Menemerus nigli

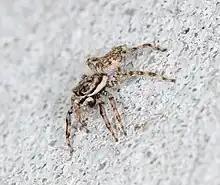
male "M. nigli" on a ruin in Thailand

"Menemerus affinis" is a species of jumping spider that was first described by Wanda Wesołowska and Mario Freudenschuss in 2012. They allocated it to the genus "Menemerus". It is one of over 500 species identified by the Polish arachnologist over her career. Initially, only the male of the species was identified, with the first description of the female being by Pir Asmat Ali, Wayne Maddison. Muhammad Zahid and Abida Buttin in 2018. The genus was first circumscribed in 1868 by Eugène Simon and contains over 60 species. The genus name derives from two Greek words, meaning "certainly" and "diurnal". The species is dedicated to Johannes Nigl, a mentor and friend of Freudenschuss.